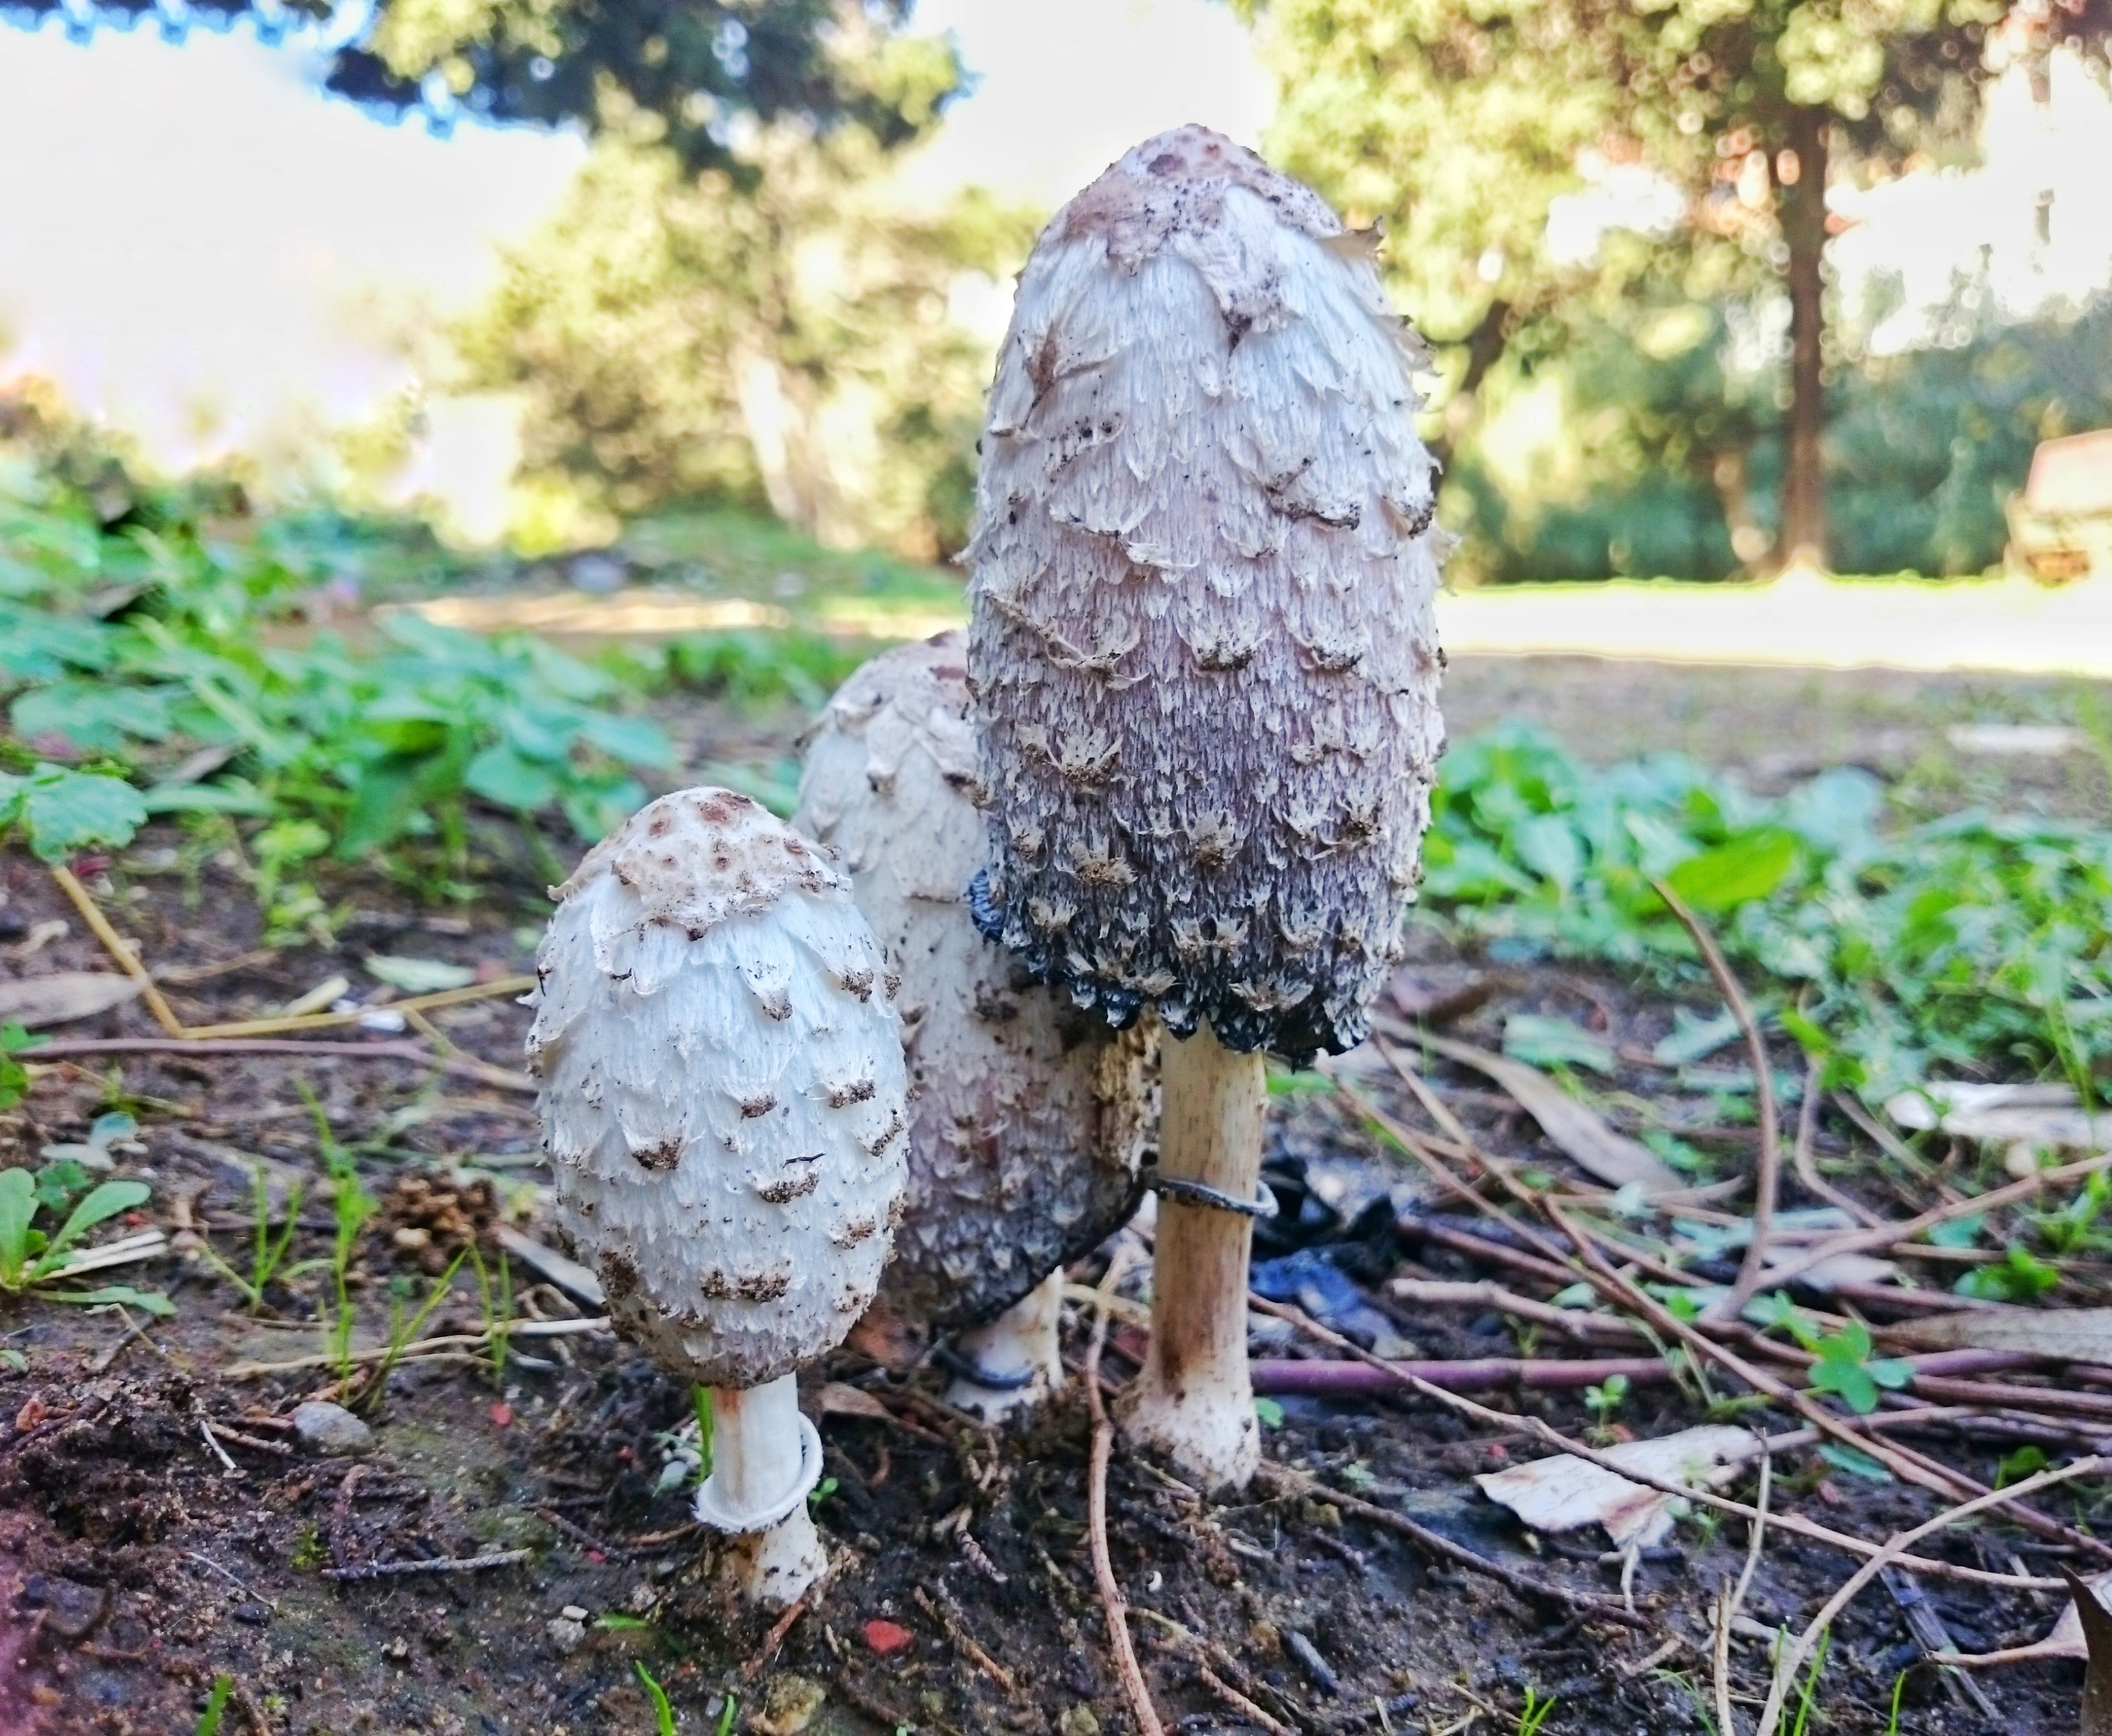
tree, sun, soil, mushroom, fungus, mushrooms, poison, woodland, algeria, matsutake, edible mushroom, medicinal mushroom, agaricomycetes